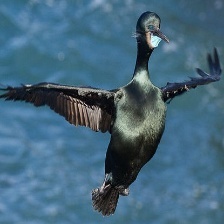
Species: BRANDT CORMARANT
Scientific name: PHALACROCORAX PENICILLATUS